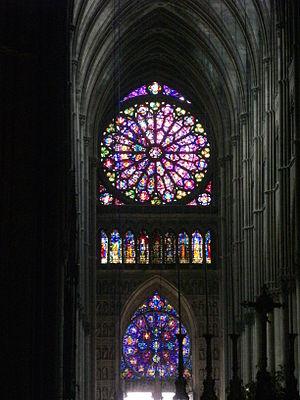
Intérieur de la Cathédrale Notre-Dame-de-Reims (Marne, France), rosaces